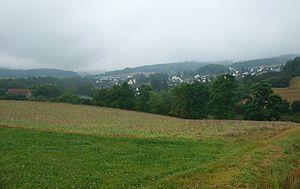
Cornberg est une municipalité allemande située dans le land de la Hesse et l'arrondissement de Hersfeld-Rotenburg.